973

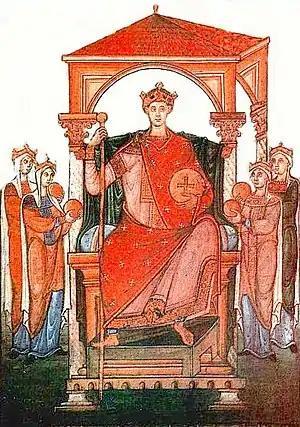
Otto II is crowned as Holy Roman Emperor.

Year 973 (CMLXXIII) was a common year starting on Wednesday of the Julian calendar.